Mid-July Days 2

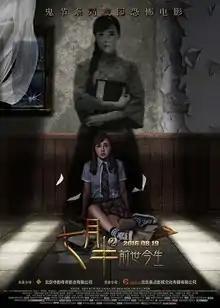
Poster

Mid-July Days 2 is a 2016 Chinese horror thriller film directed by Li Hong Jian and the second film in the "Mid-July Days" film series, following 2015's "Mid-July Days". It was released in China on August 19, 2016.